Pekka Airaksinen

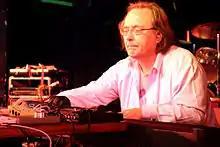
Pekka Airaksinen

Pekka Airaksinen (21 August 1945 – 6 May 2019) was a Finnish composer of electronic music.